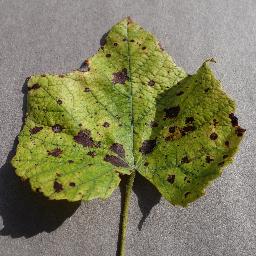
Label: Grape___Leaf_blight_(Isariopsis_Leaf_Spot)